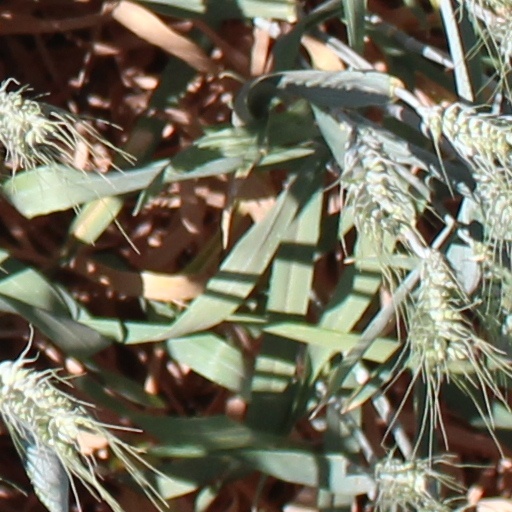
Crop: wheat